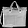
Label: Bag